Electoral Carlism (Second Republic)

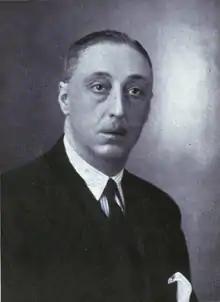
3 x elected: Rodezno

It might look paradoxical that out of 10 candidates who gathered the largest number of votes 7 failed; the phenomenon resulted from their standing in large urban constituencies, usually at best lukewarm towards Carlism, and its key victim was Roman Oyarzun; in Madrid in 1936 he was supported by 186.000 voters. In terms of the largest share of votes gathered the best performing Carlist candidate was , who in Logroño in 1933 was supported by 87% of active voters. The worst recorded result was this of , who in Murcia in 1936 gathered 1.469 votes only; similarly disastrous appears to be the result of José Roca y Ponsa in the Canarias in 1931, yet his 735 votes were gathered under the legislation which allowed only male suffrage. The post of Carlist political leader, jefe delegado, was held by 3 individuals; in 1931 marqués de Villores ran on his own in Valencia and lost miserably, in 1933 conde de Rodezno won comfortably in Navarre, and in 1936 Fal Conde, who unsuccessfully tried his luck as Integrist in 1931, refrained from fielding his candidature. During the 1931–1933 term there was no formal Carlist minority, yet the Catholic-Fuerista bloc they formed part of was headed by ; during the 1933–1935 term and the term which commenced in 1936 it was Conde de Rodezno who formally headed the Carlist Cortes parliamentary group.